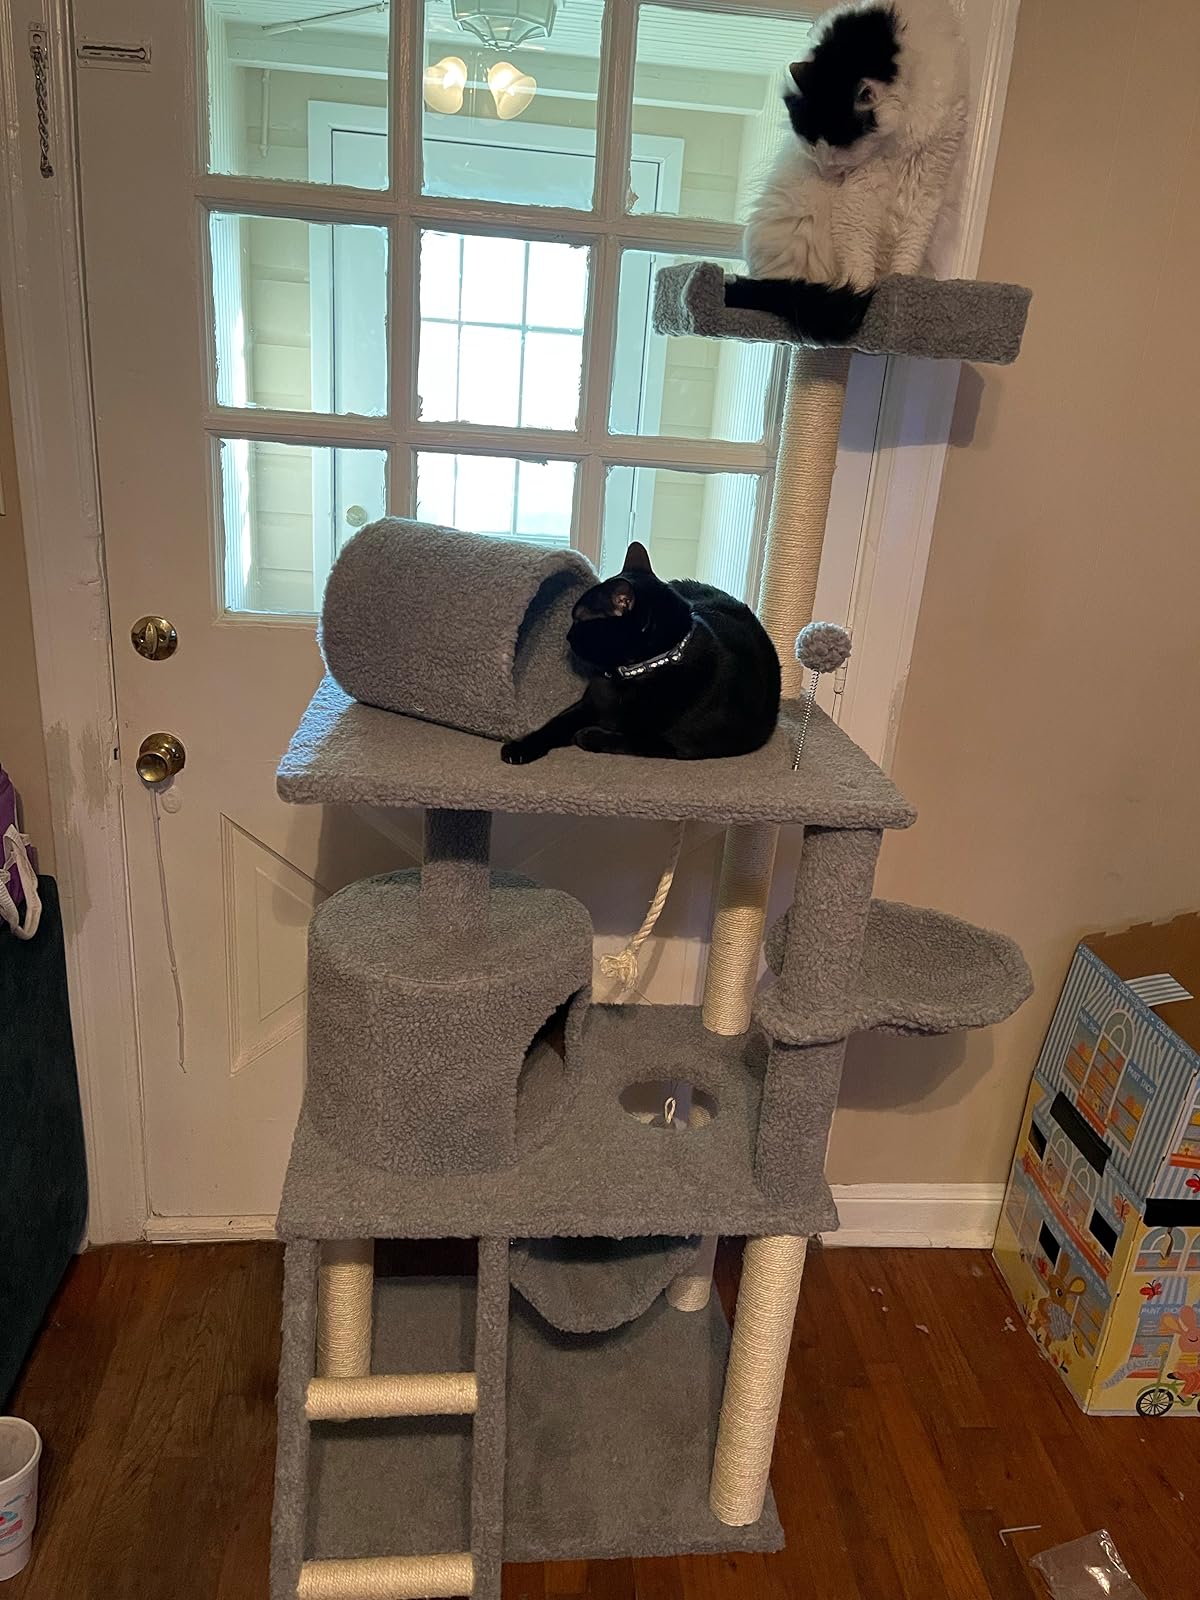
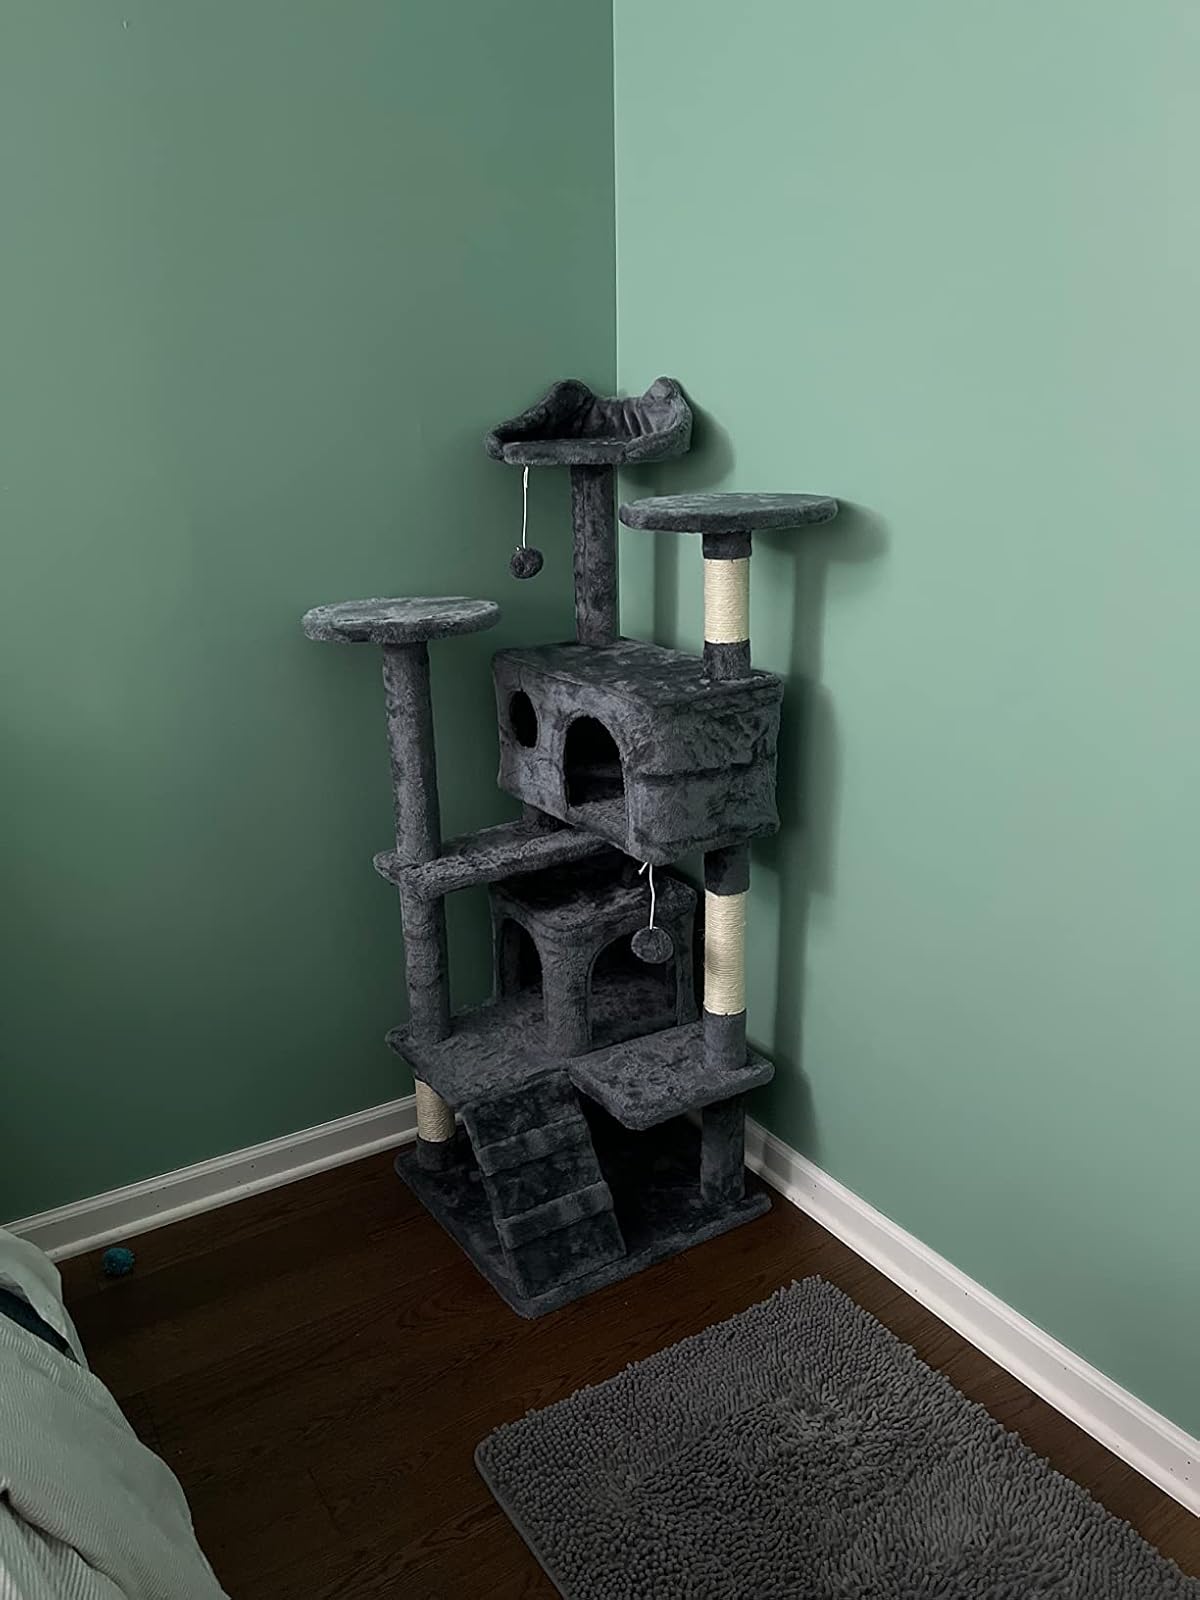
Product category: items_cat tree
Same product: no